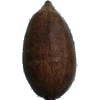
Label: Nut Pecan 1